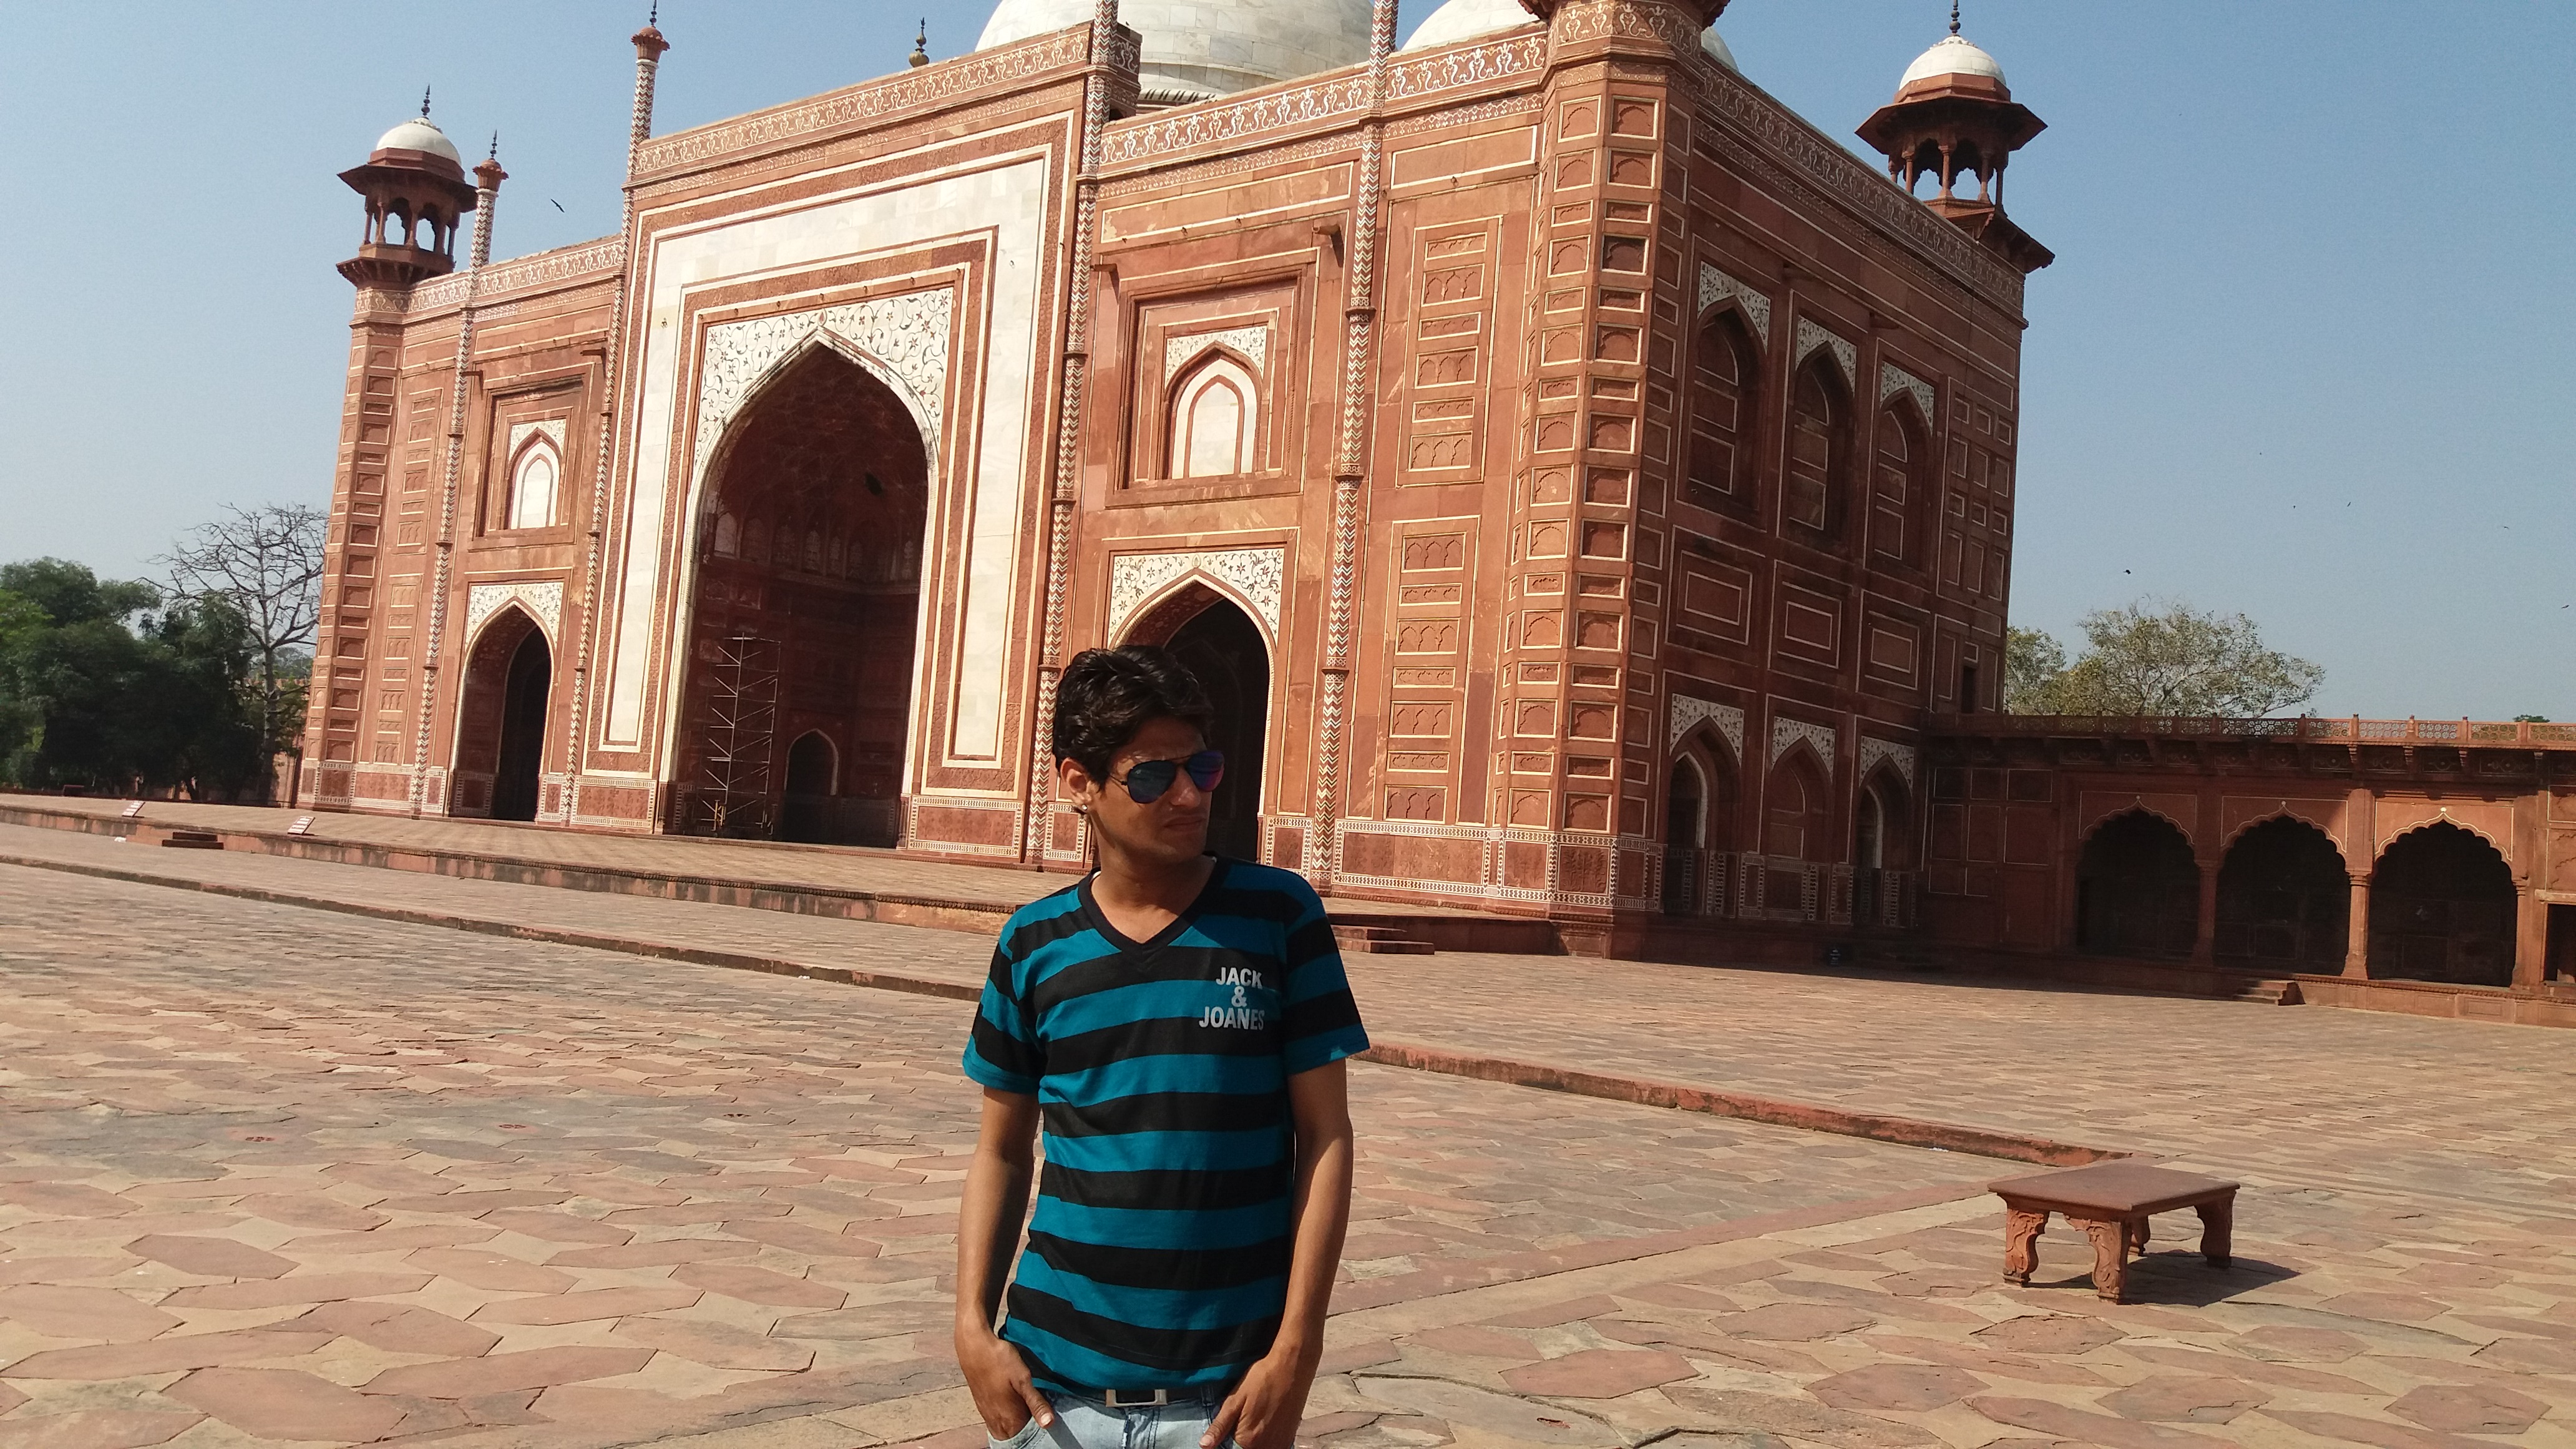
man, historic site, building, arch, khanqah, tourism, temple, mausoleum, facade, sky, travel, brick, unesco world heritage site, medieval architecture, history